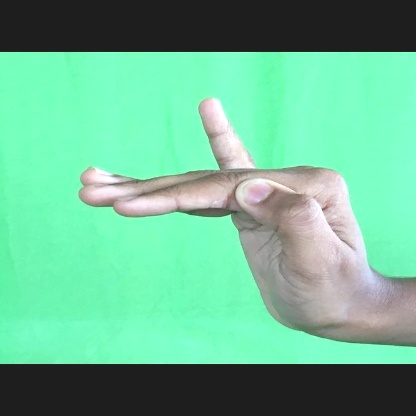
Mudra: Hamsapaksha